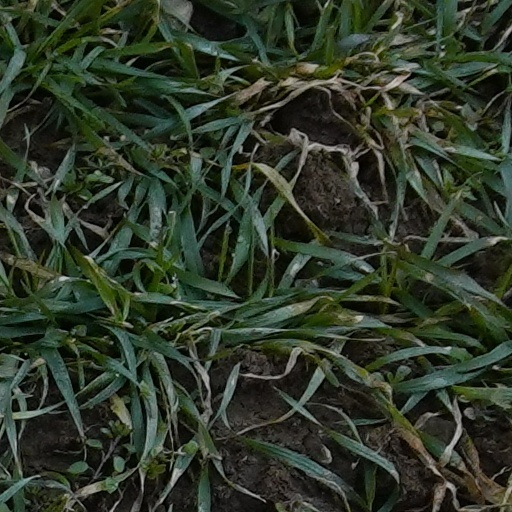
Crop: wheat